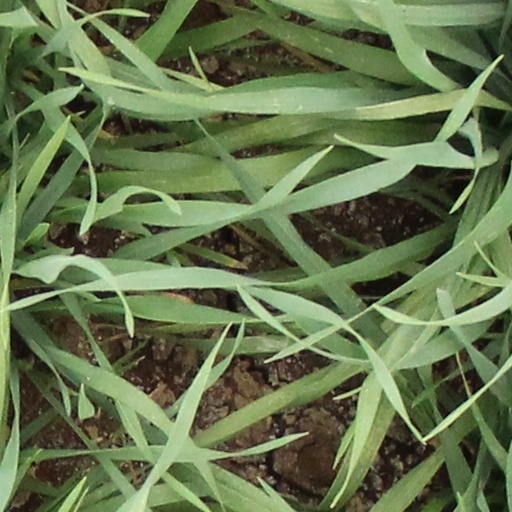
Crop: wheat